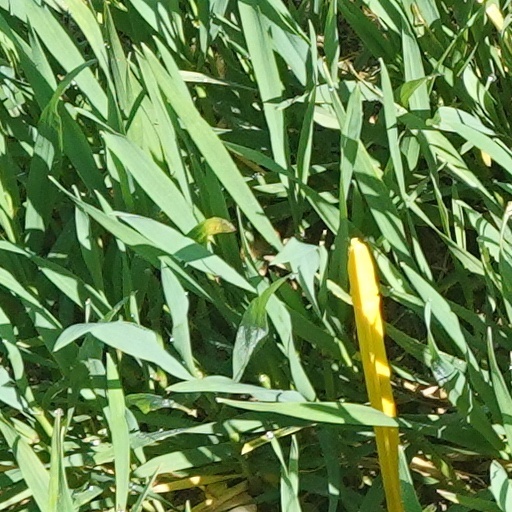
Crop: wheat